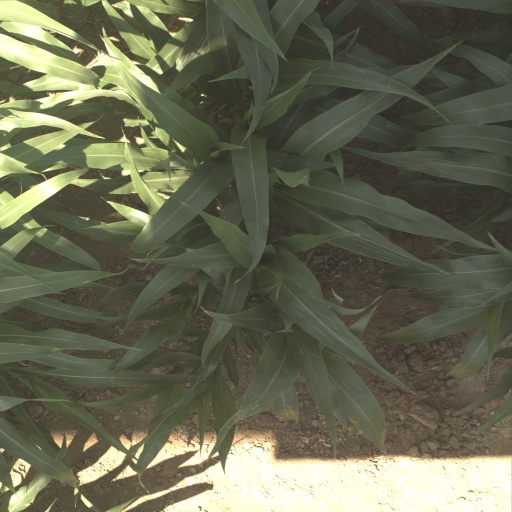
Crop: sorghum